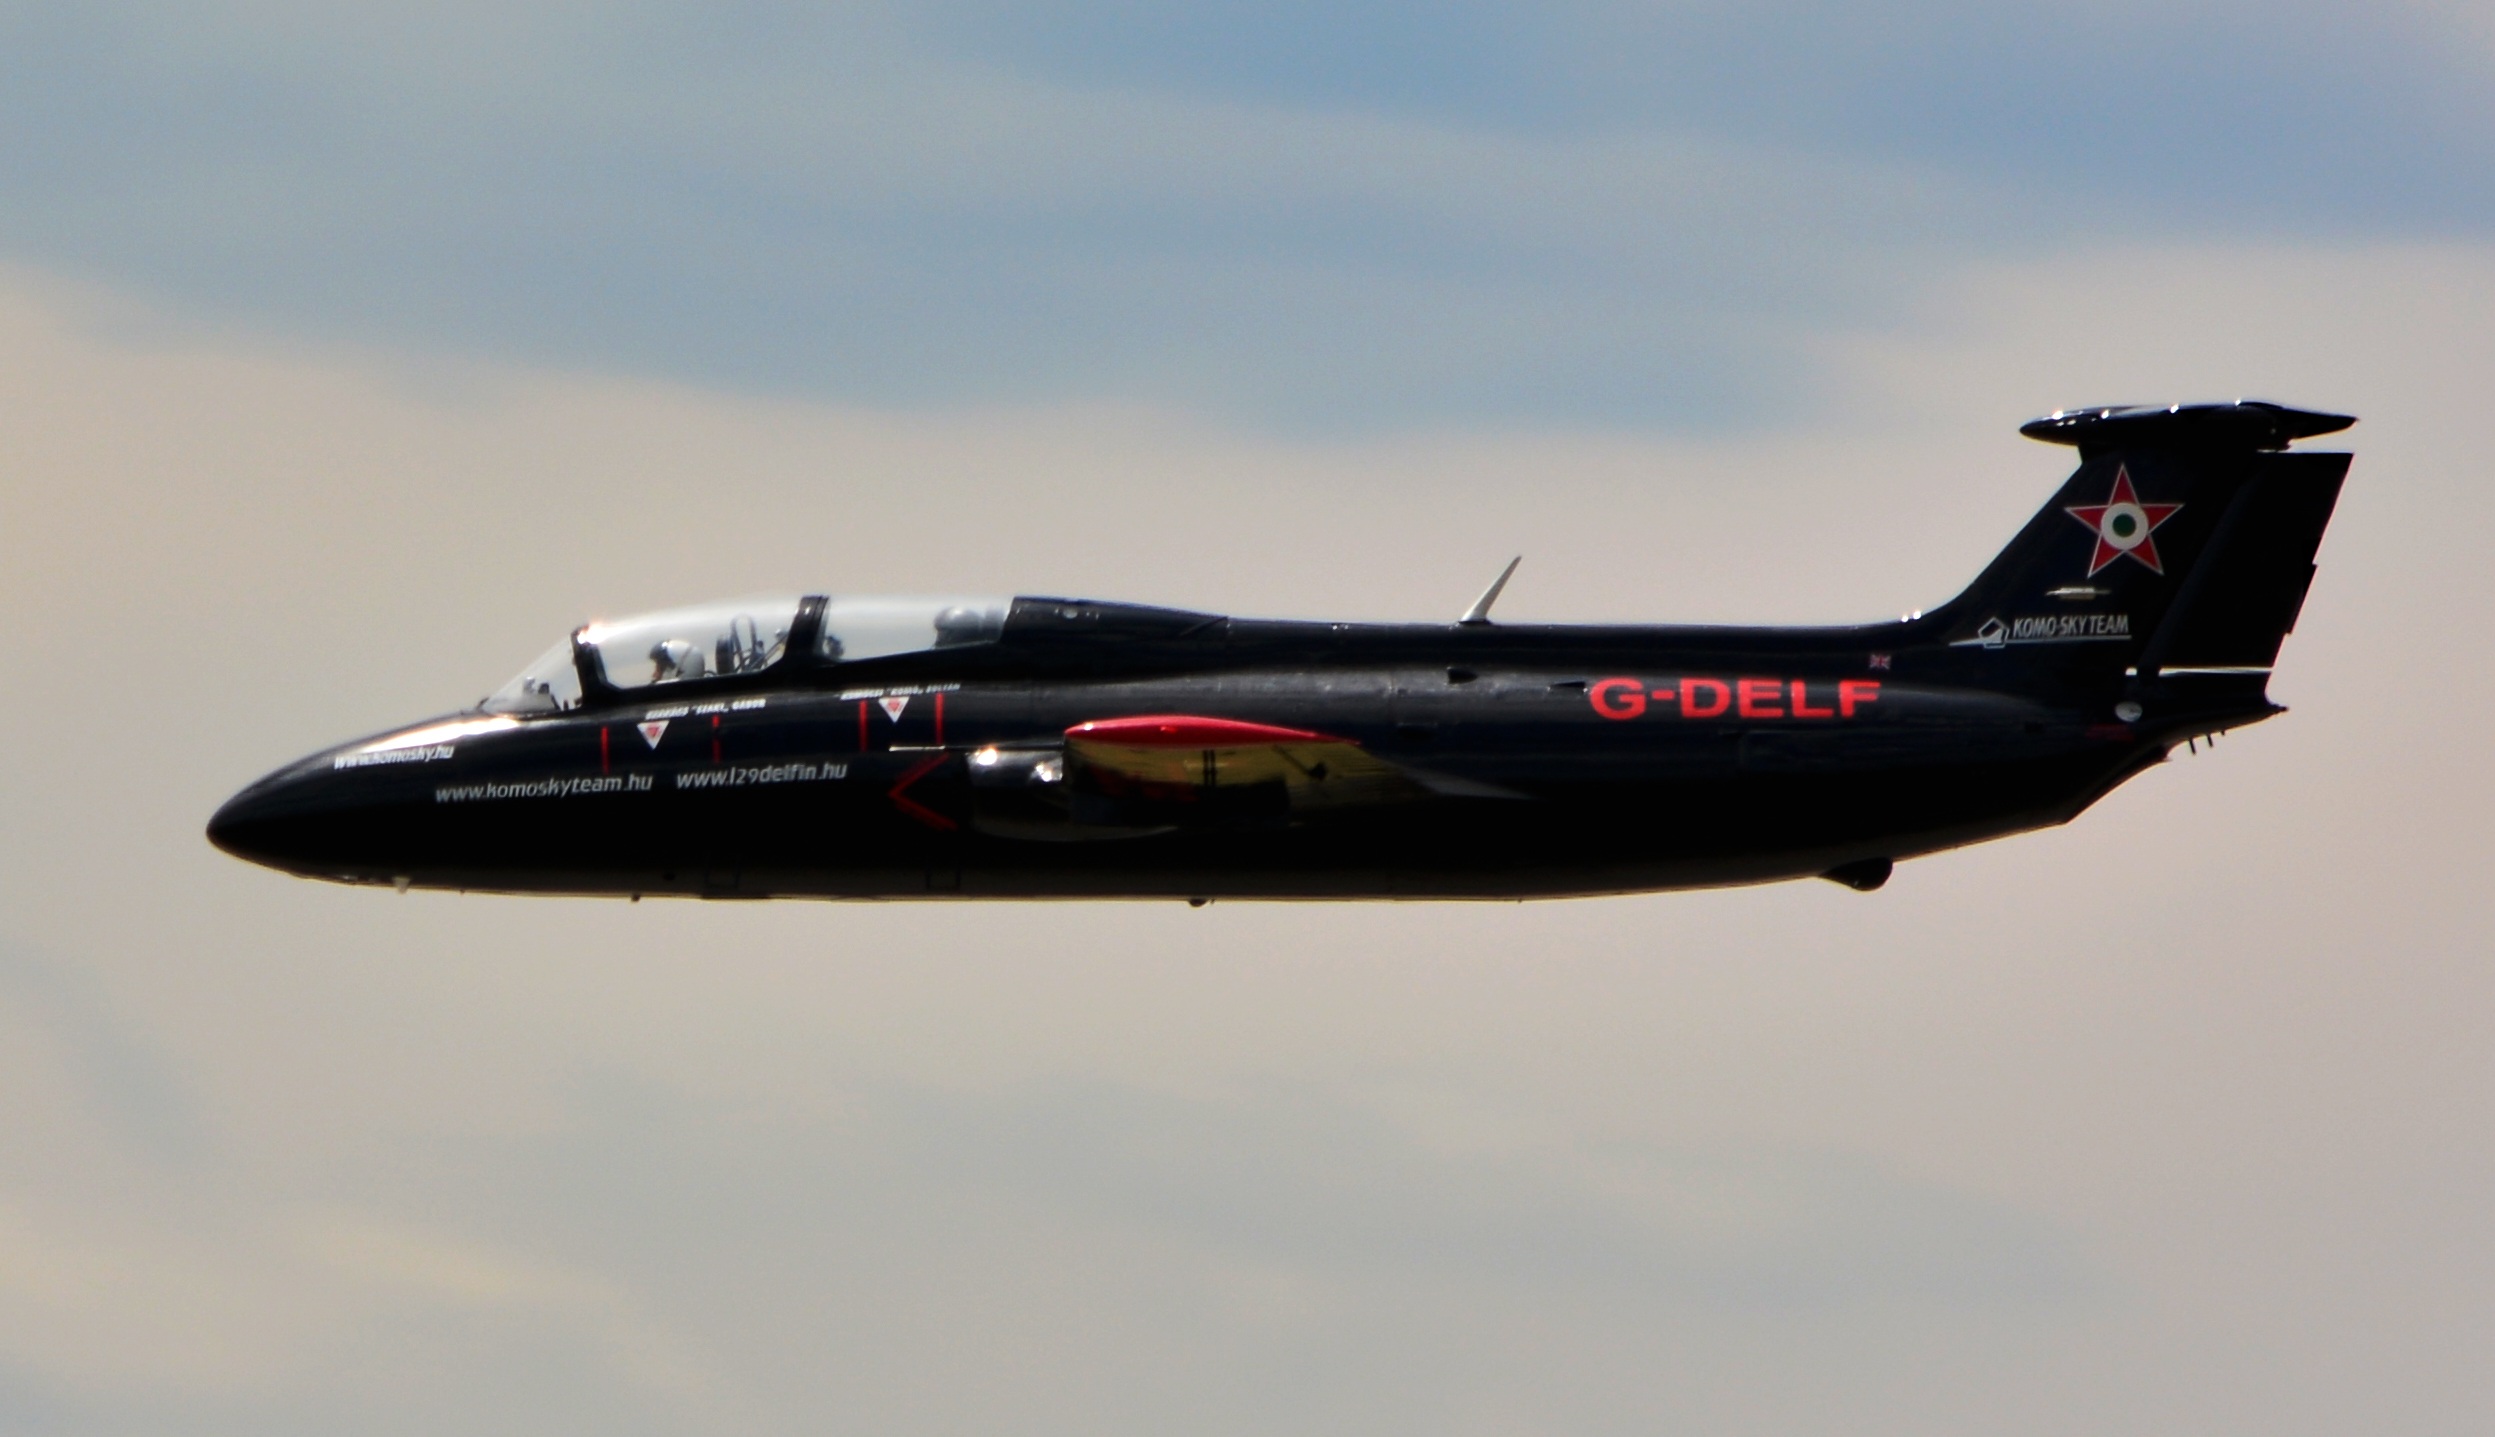
flying, fly, airplane, aircraft, vehicle, airline, aviation, flight, air show, air force, jet aircraft, fighter aircraft, military aircraft, atmosphere of earth, aircraft engine, mcdonnell douglas f 4 phantom ii, rocket powered aircraft